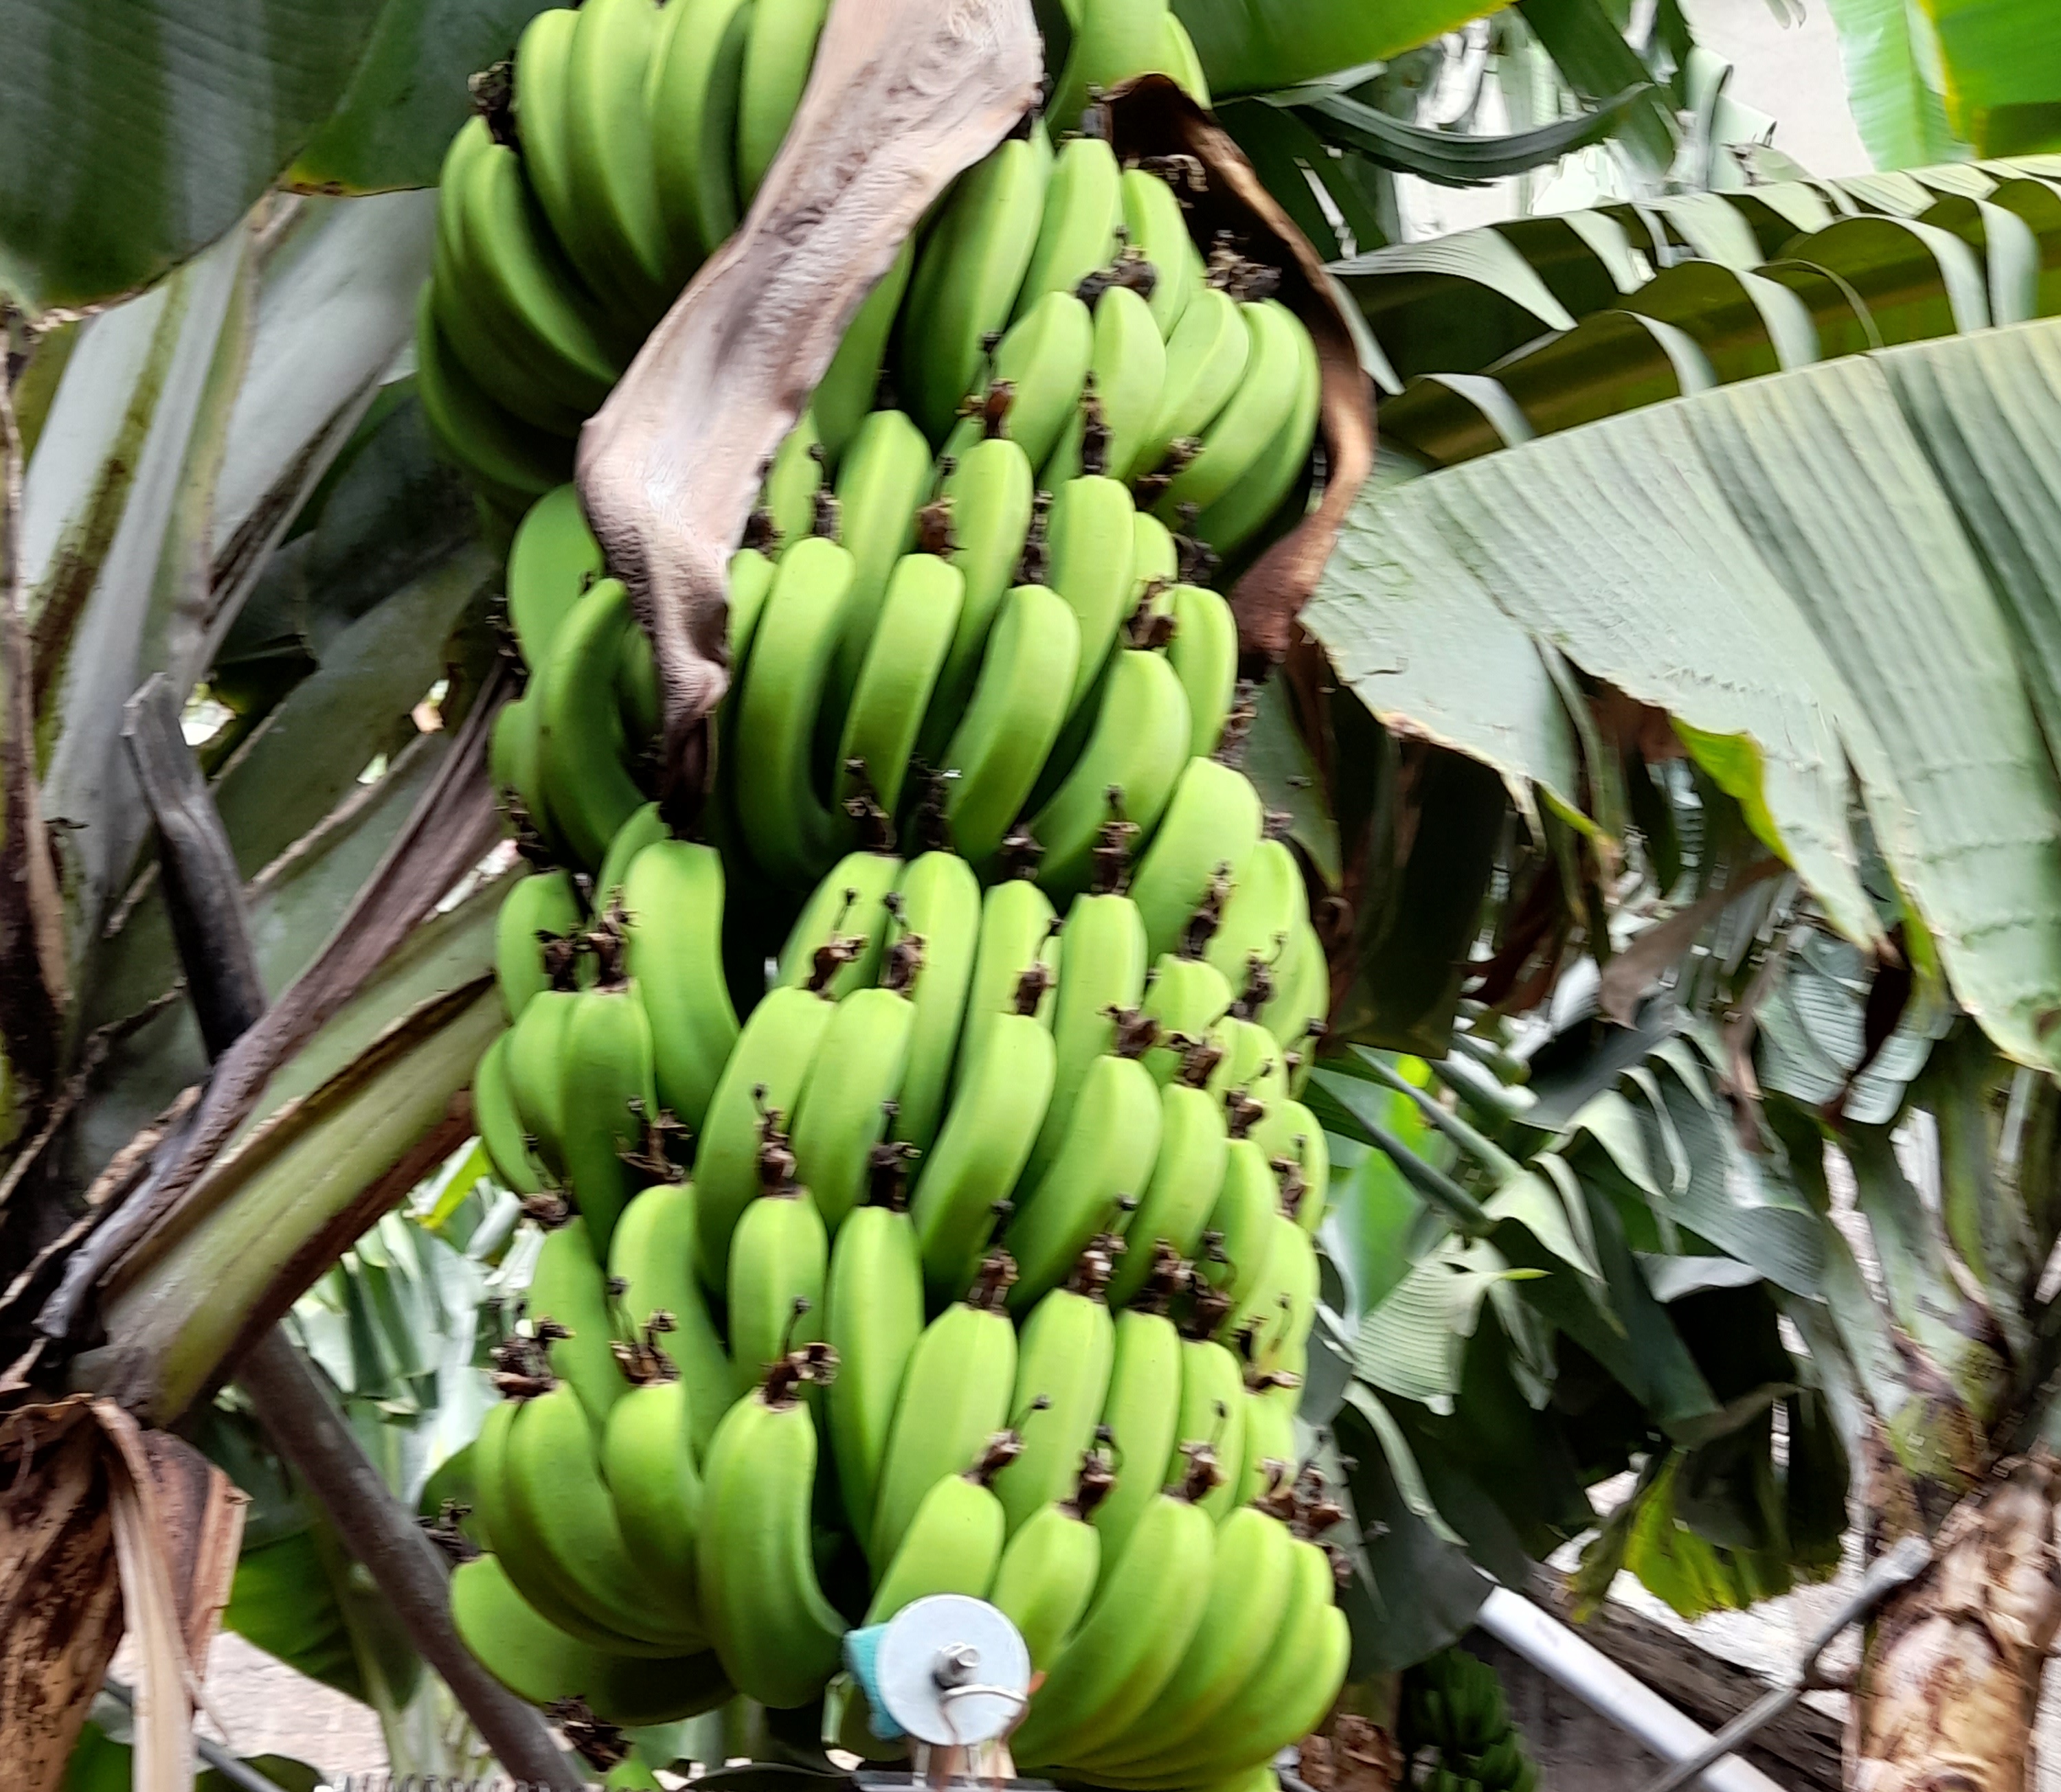
Label: Keep